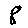
Label: 8